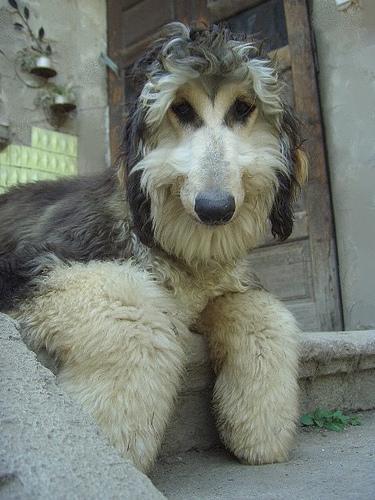
Afghan_hound